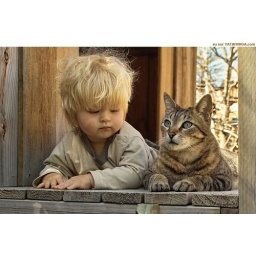
The little boy and the cat don't look very happy in this picture. I wonder what happened.